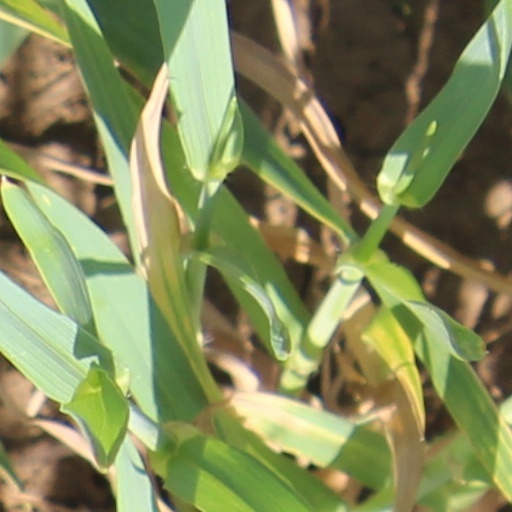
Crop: wheat